René Tavernier (geologist)

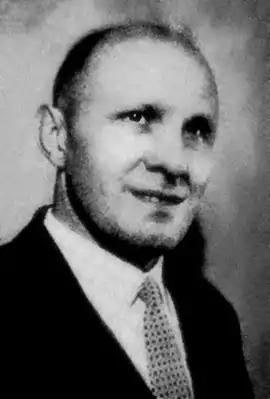
René Tavernier

René Tavernier (26 August 1914, Nevele – 19 November 1992, Ghent) was a Belgian geologist and stratigrapher. He was a professor at the State University of Ghent, a corresponding member of the Royal Flemish Academy of Belgium for Science and the Arts, and one of the founders of the Belgian Society for Soil Science.